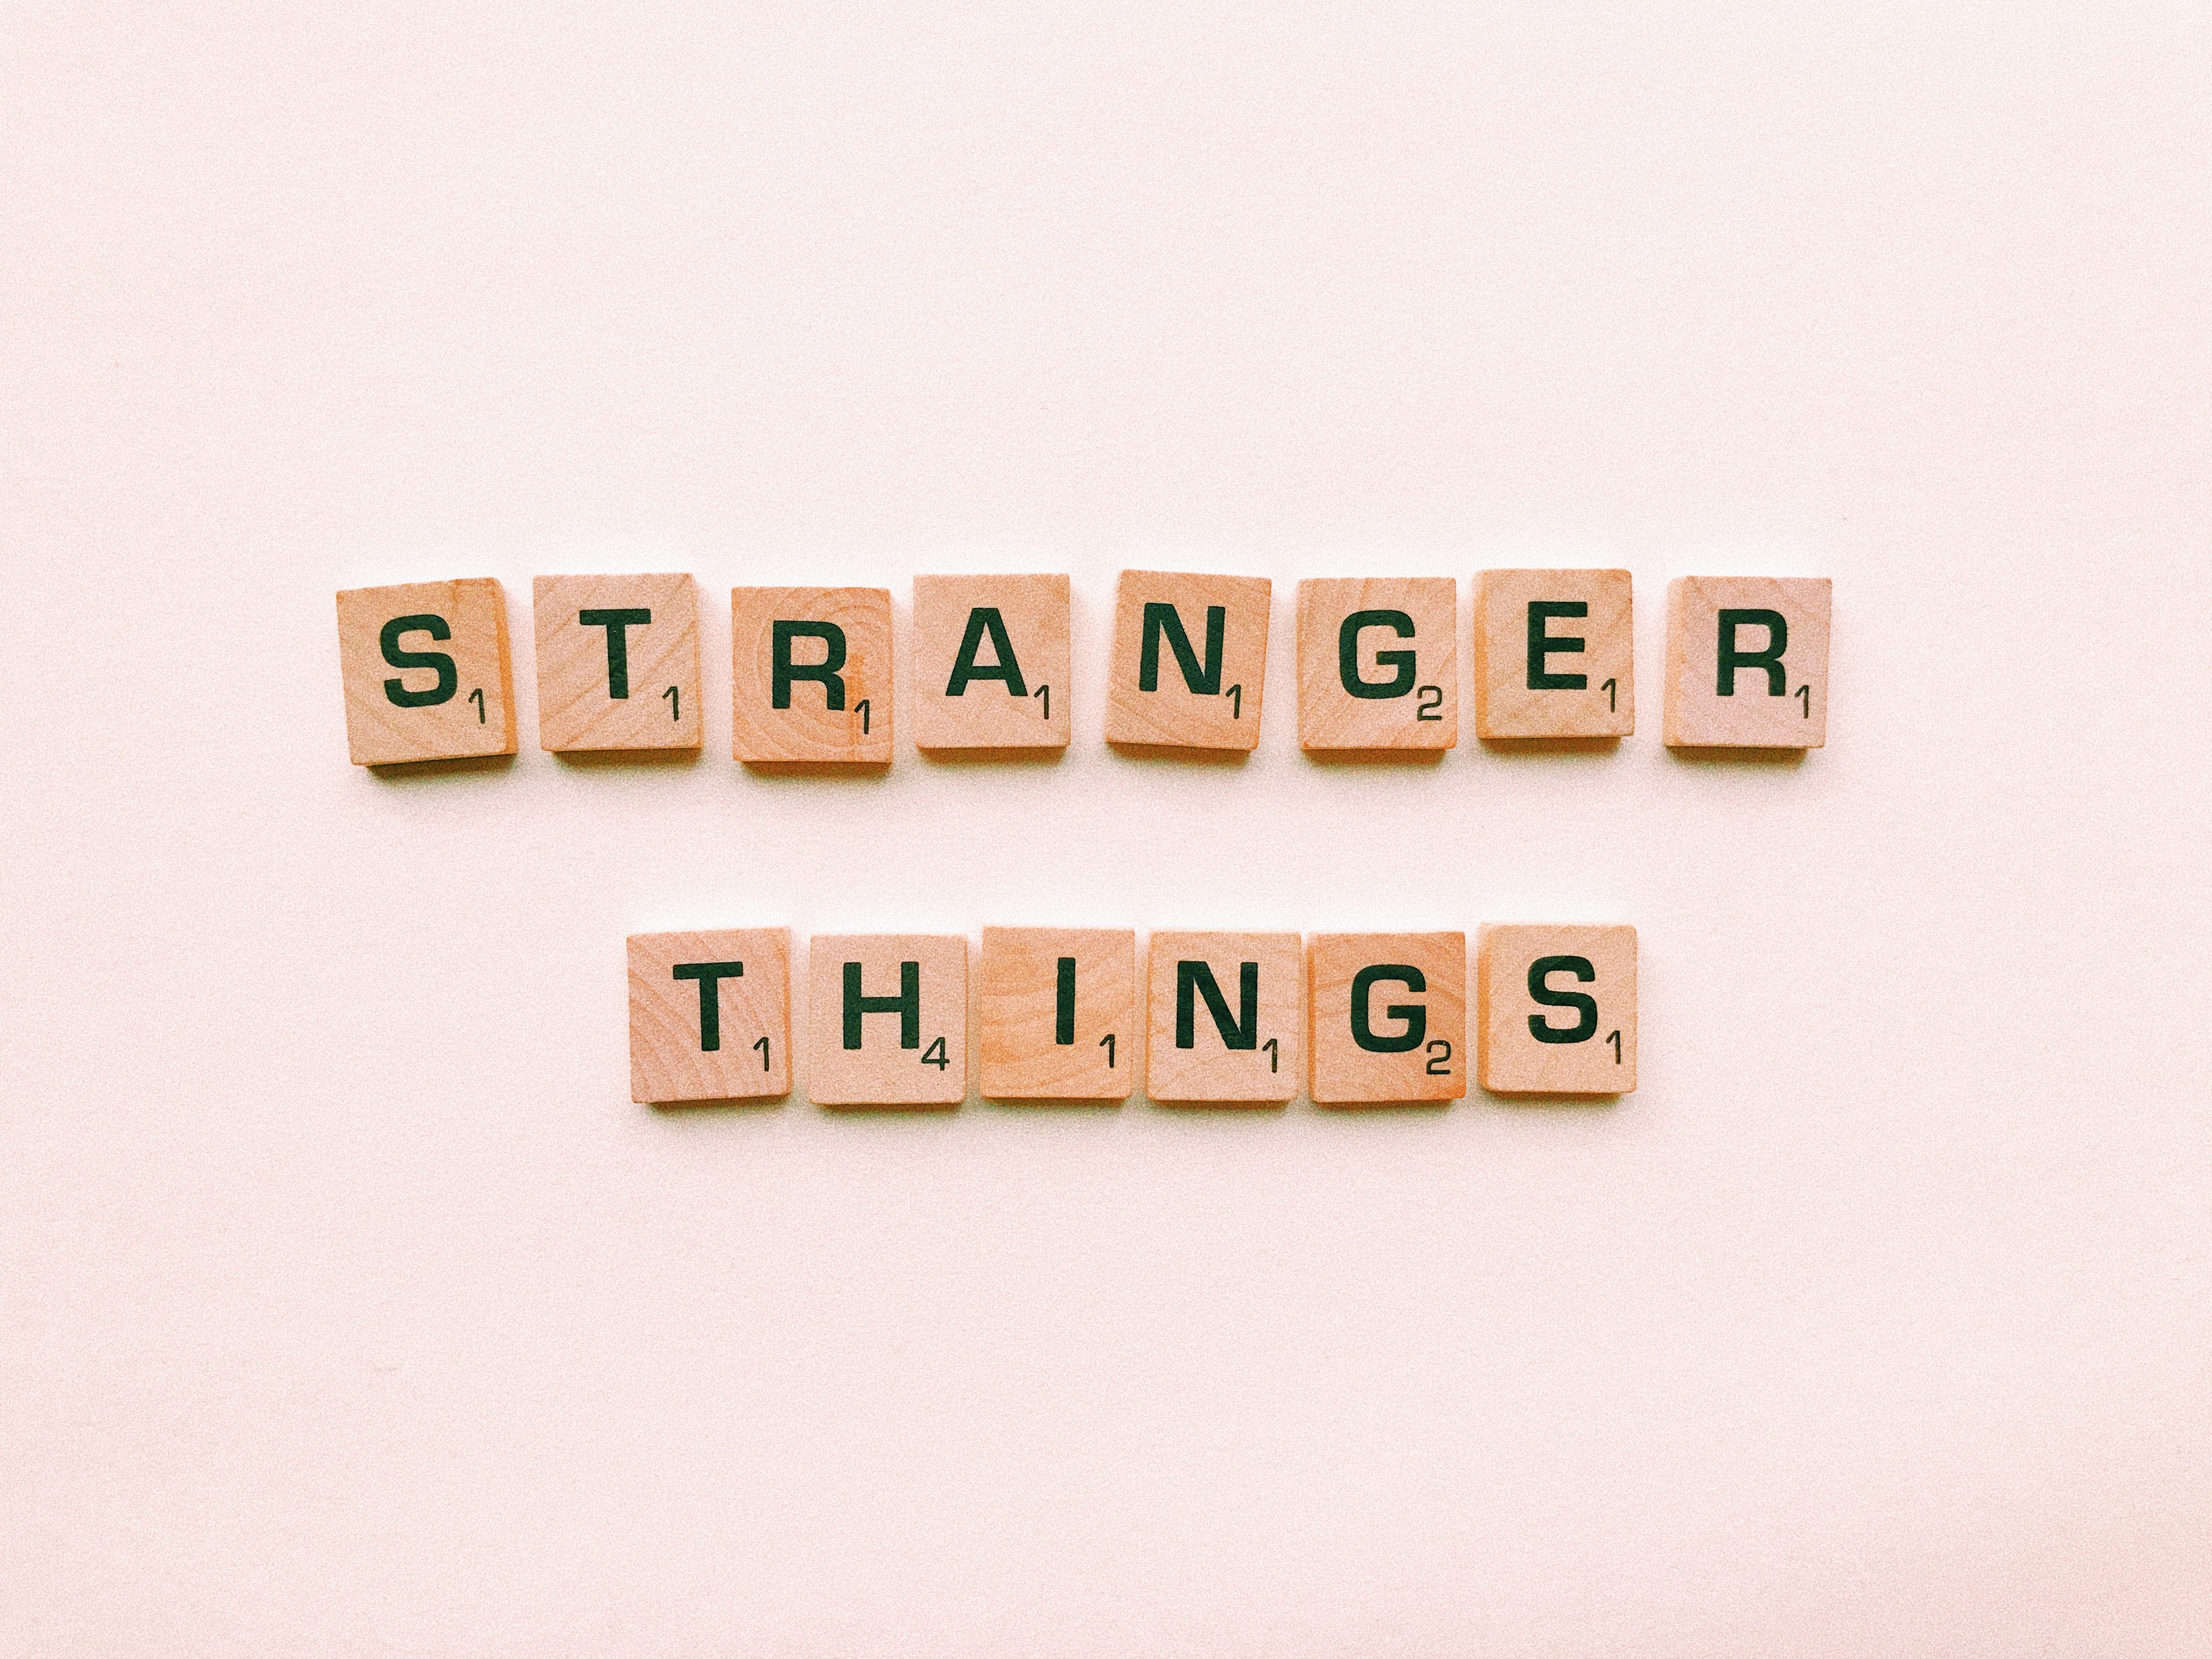
text, games, font, indoor games and sports, recreation, number